VOC chief traders in Japan

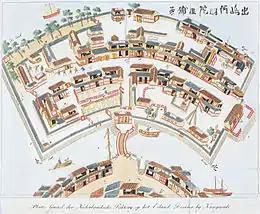
An imagined bird's-eye view of Dejima's layout and structures. Note the island's fan-shape. Japanese wood-block print made in 1780.

In 1638, the harsh sakoku ("closed door" policy) was ordered by the Tokugawa shogunate; and by 1641, the had to transfer all of its mercantile operations to the small man-made island of Dejima in Nagasaki harbor. The island had been built for the Portuguese, but they had been forced to abandon it and all contacts with Japan. Only the Dutch were permitted to remain after all other Westerners had been excluded.